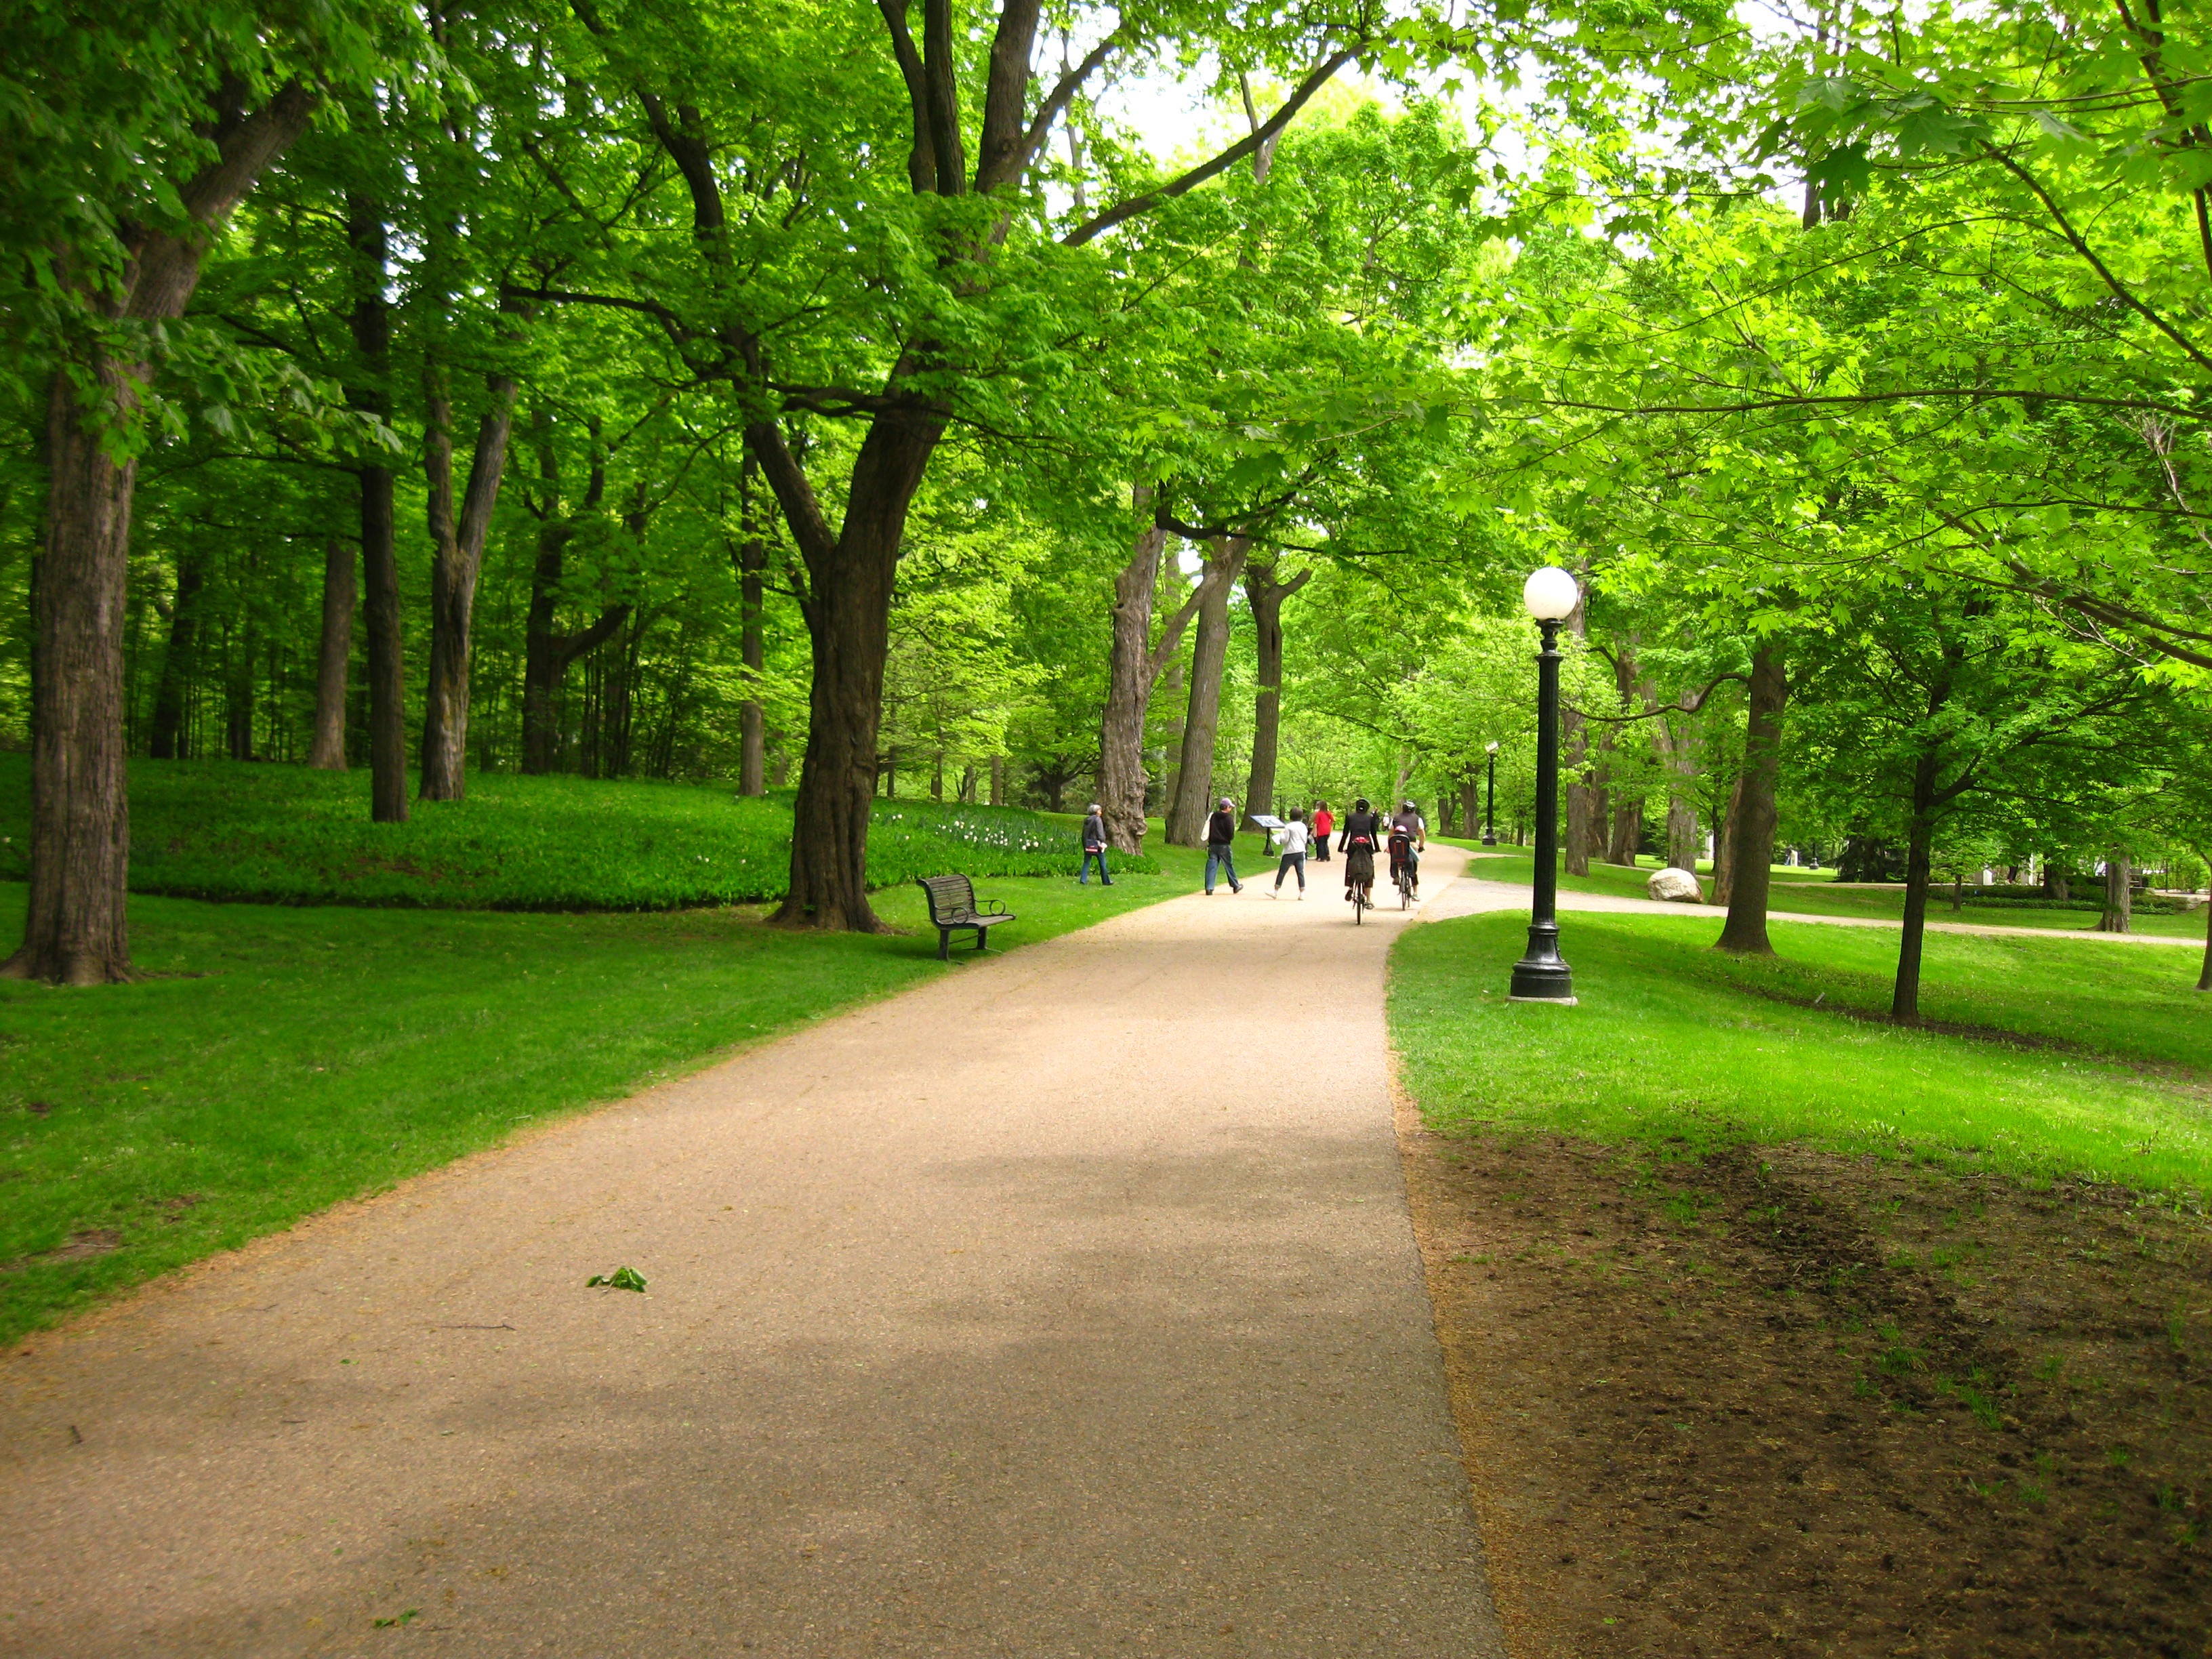
tree, nature, forest, pathway, grass, plant, lawn, meadow, sunlight, leaf, trunk, walkway, recreation, environment, foliage, green, park, scenery, agriculture, garden, leaves, outdoors, branches, walking path, ontario, estate, woodland, organic, ottawa, outdoor recreation, woody plant, nonbuilding structure, rideau hall